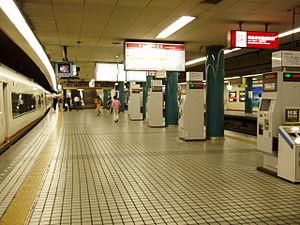
La gare d'Osaka-Namba est une gare ferroviaire de la ville d'Osaka au Japon. Elle est située dans le quartier de Namba, dans l'arrondissement de Chūō. La gare est gérée par les compagnies Hanshin et Kintetsu.